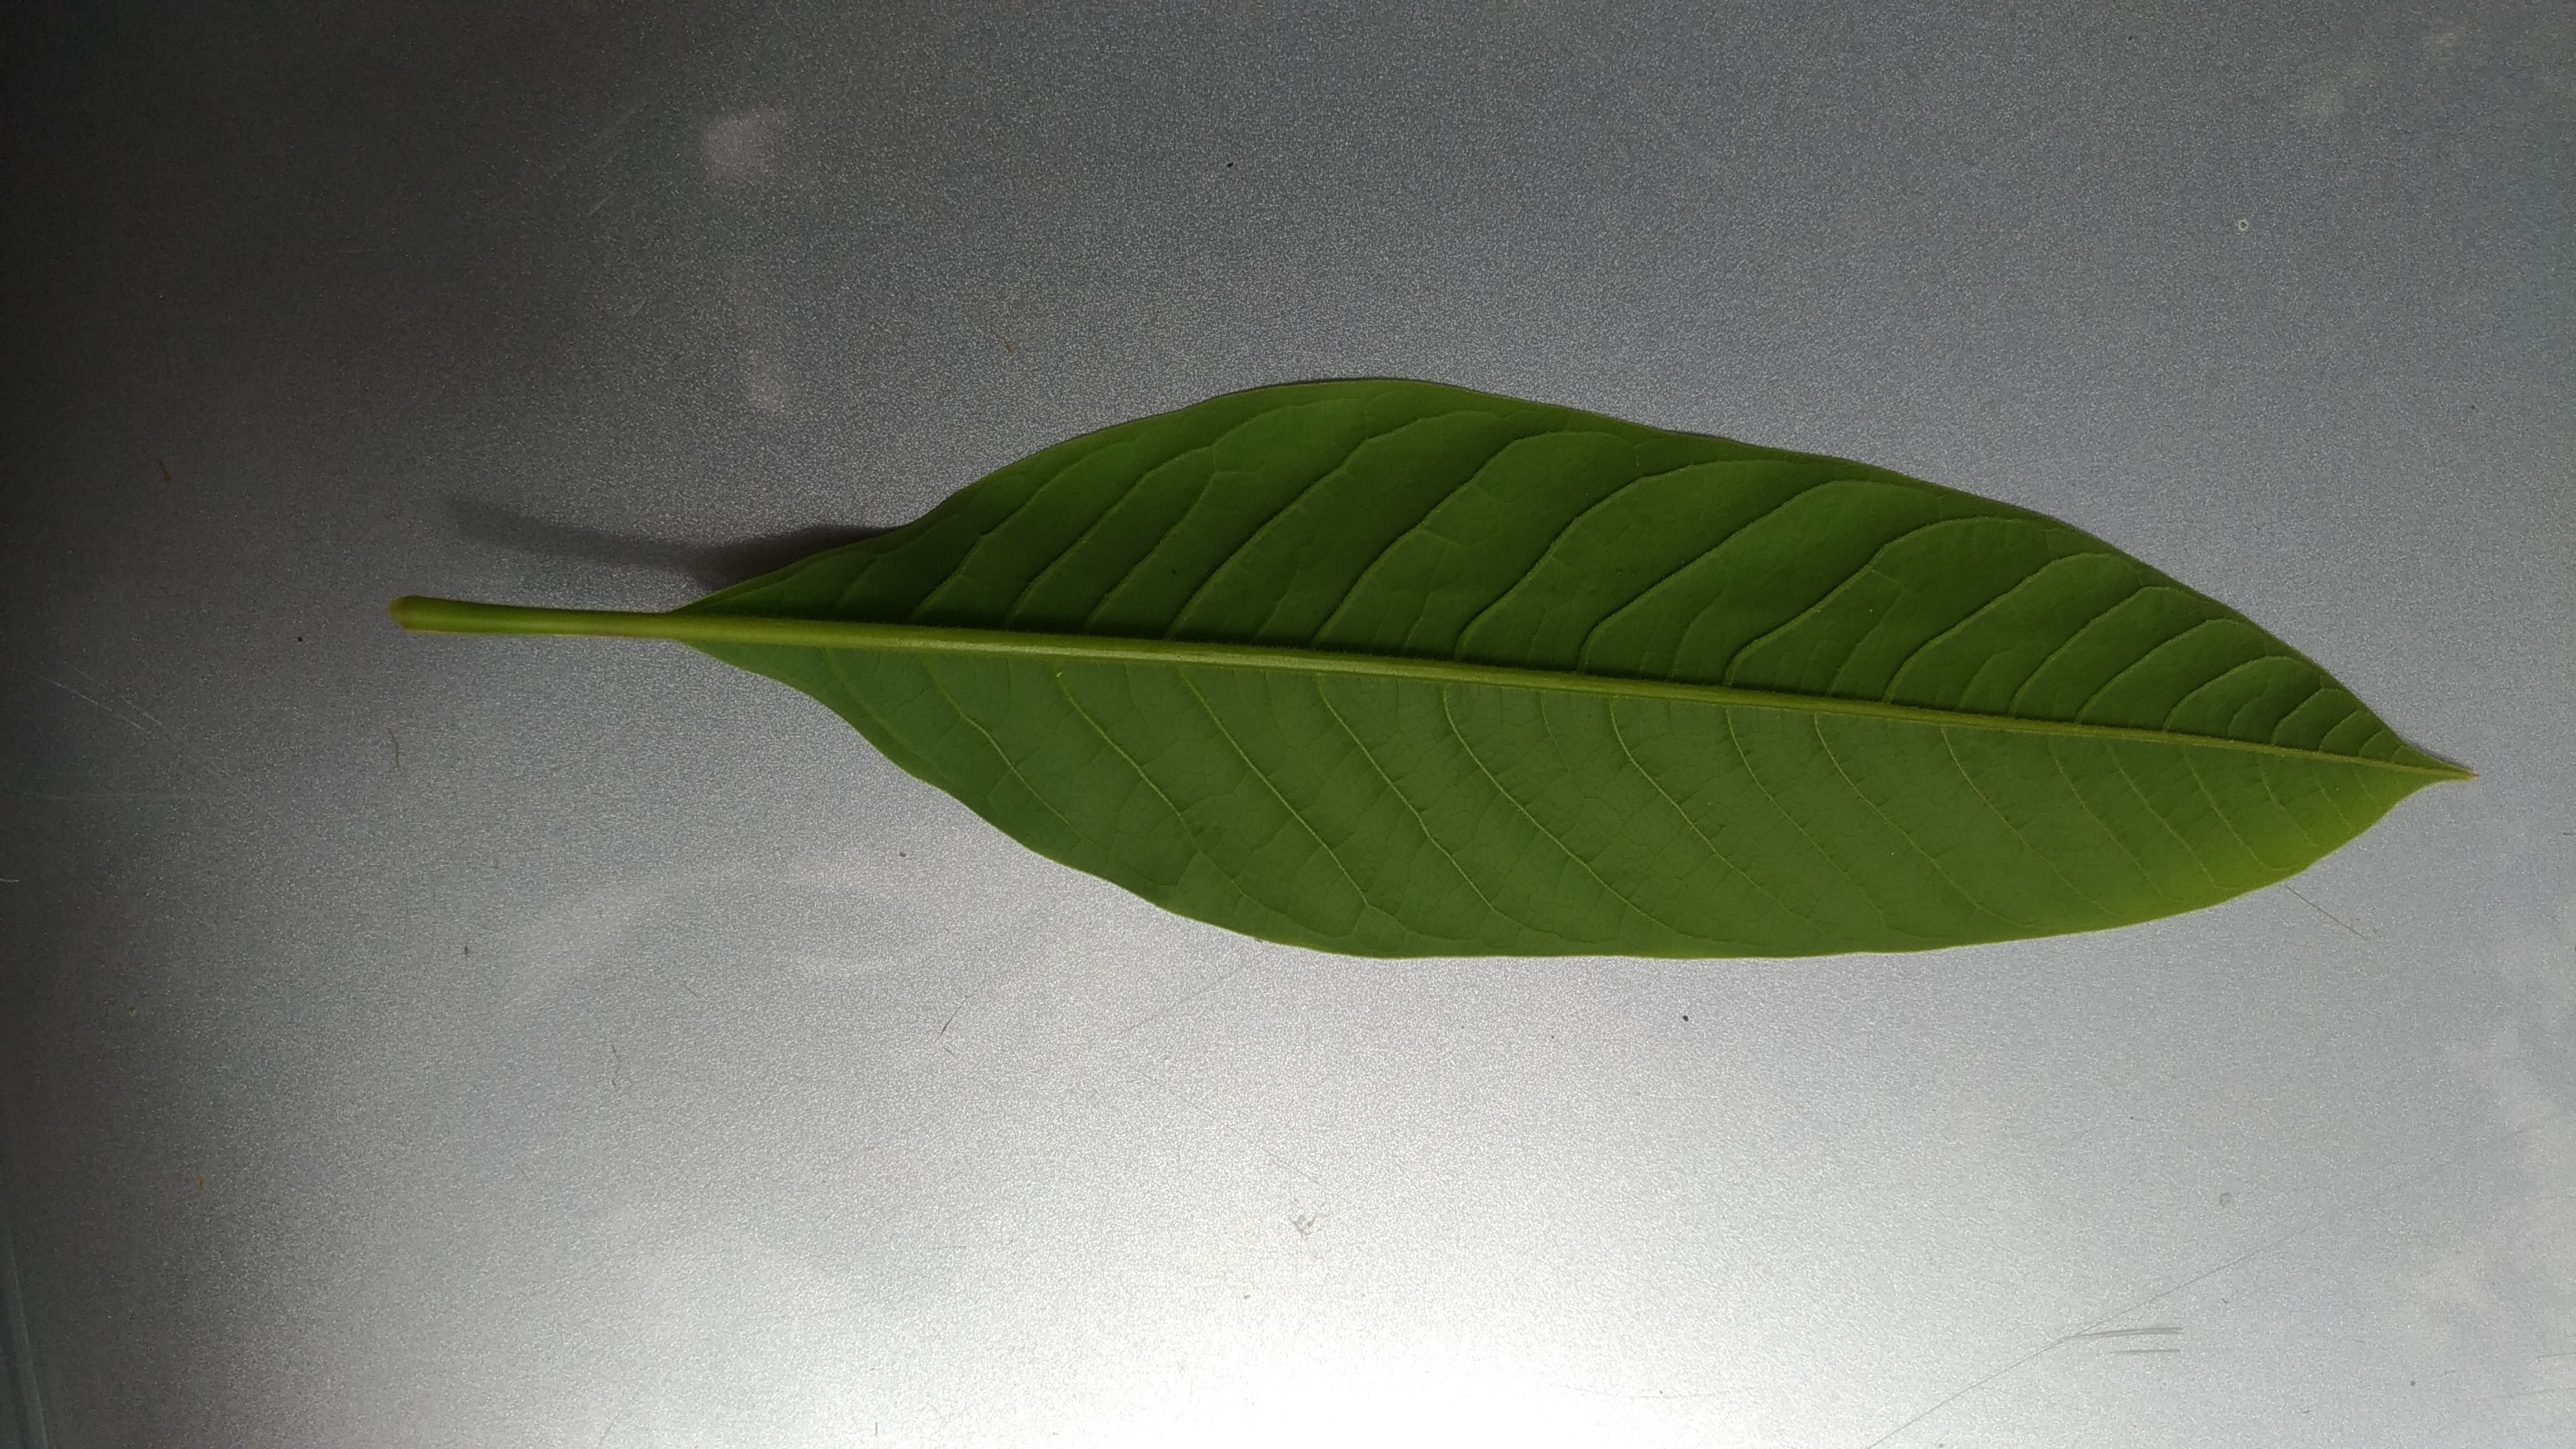
Plant: Coffee